Ramon Novarro

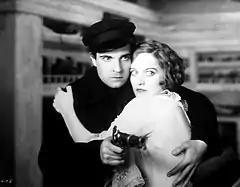
Novarro with Joan Crawford in "Across to Singapore" (1928)

Novarro began his film career in 1917, playing bit parts, supplementing his income by working as a singing waiter, a taxi dancer and as a dancer in revues choreographed by Ernest Belcher (father of Marge Champion). His friends, actor and director Rex Ingram and his wife, actress Alice Terry, began to promote him as a rival to Rudolph Valentino, and Ingram suggested he change his name to "Novarro". From 1923, he began to play more prominent roles. His role in "Scaramouche" (1923) brought him his first major success.